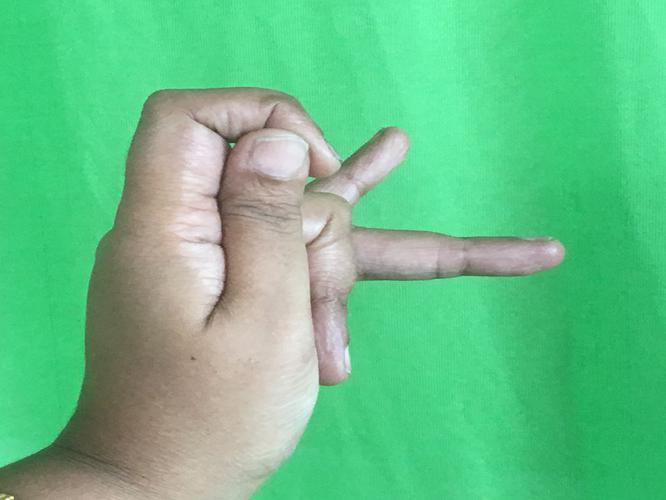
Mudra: Katakamukha_3
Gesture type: single_hand